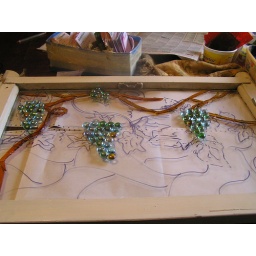
Drawing underneath glass to see where to put the gems for grapes. Old window frame and stained glass.